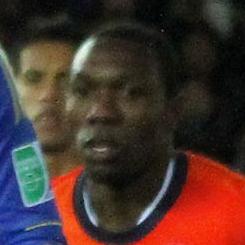
Age: 32